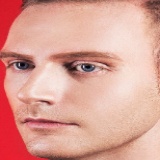
ca sĩ Kyo York